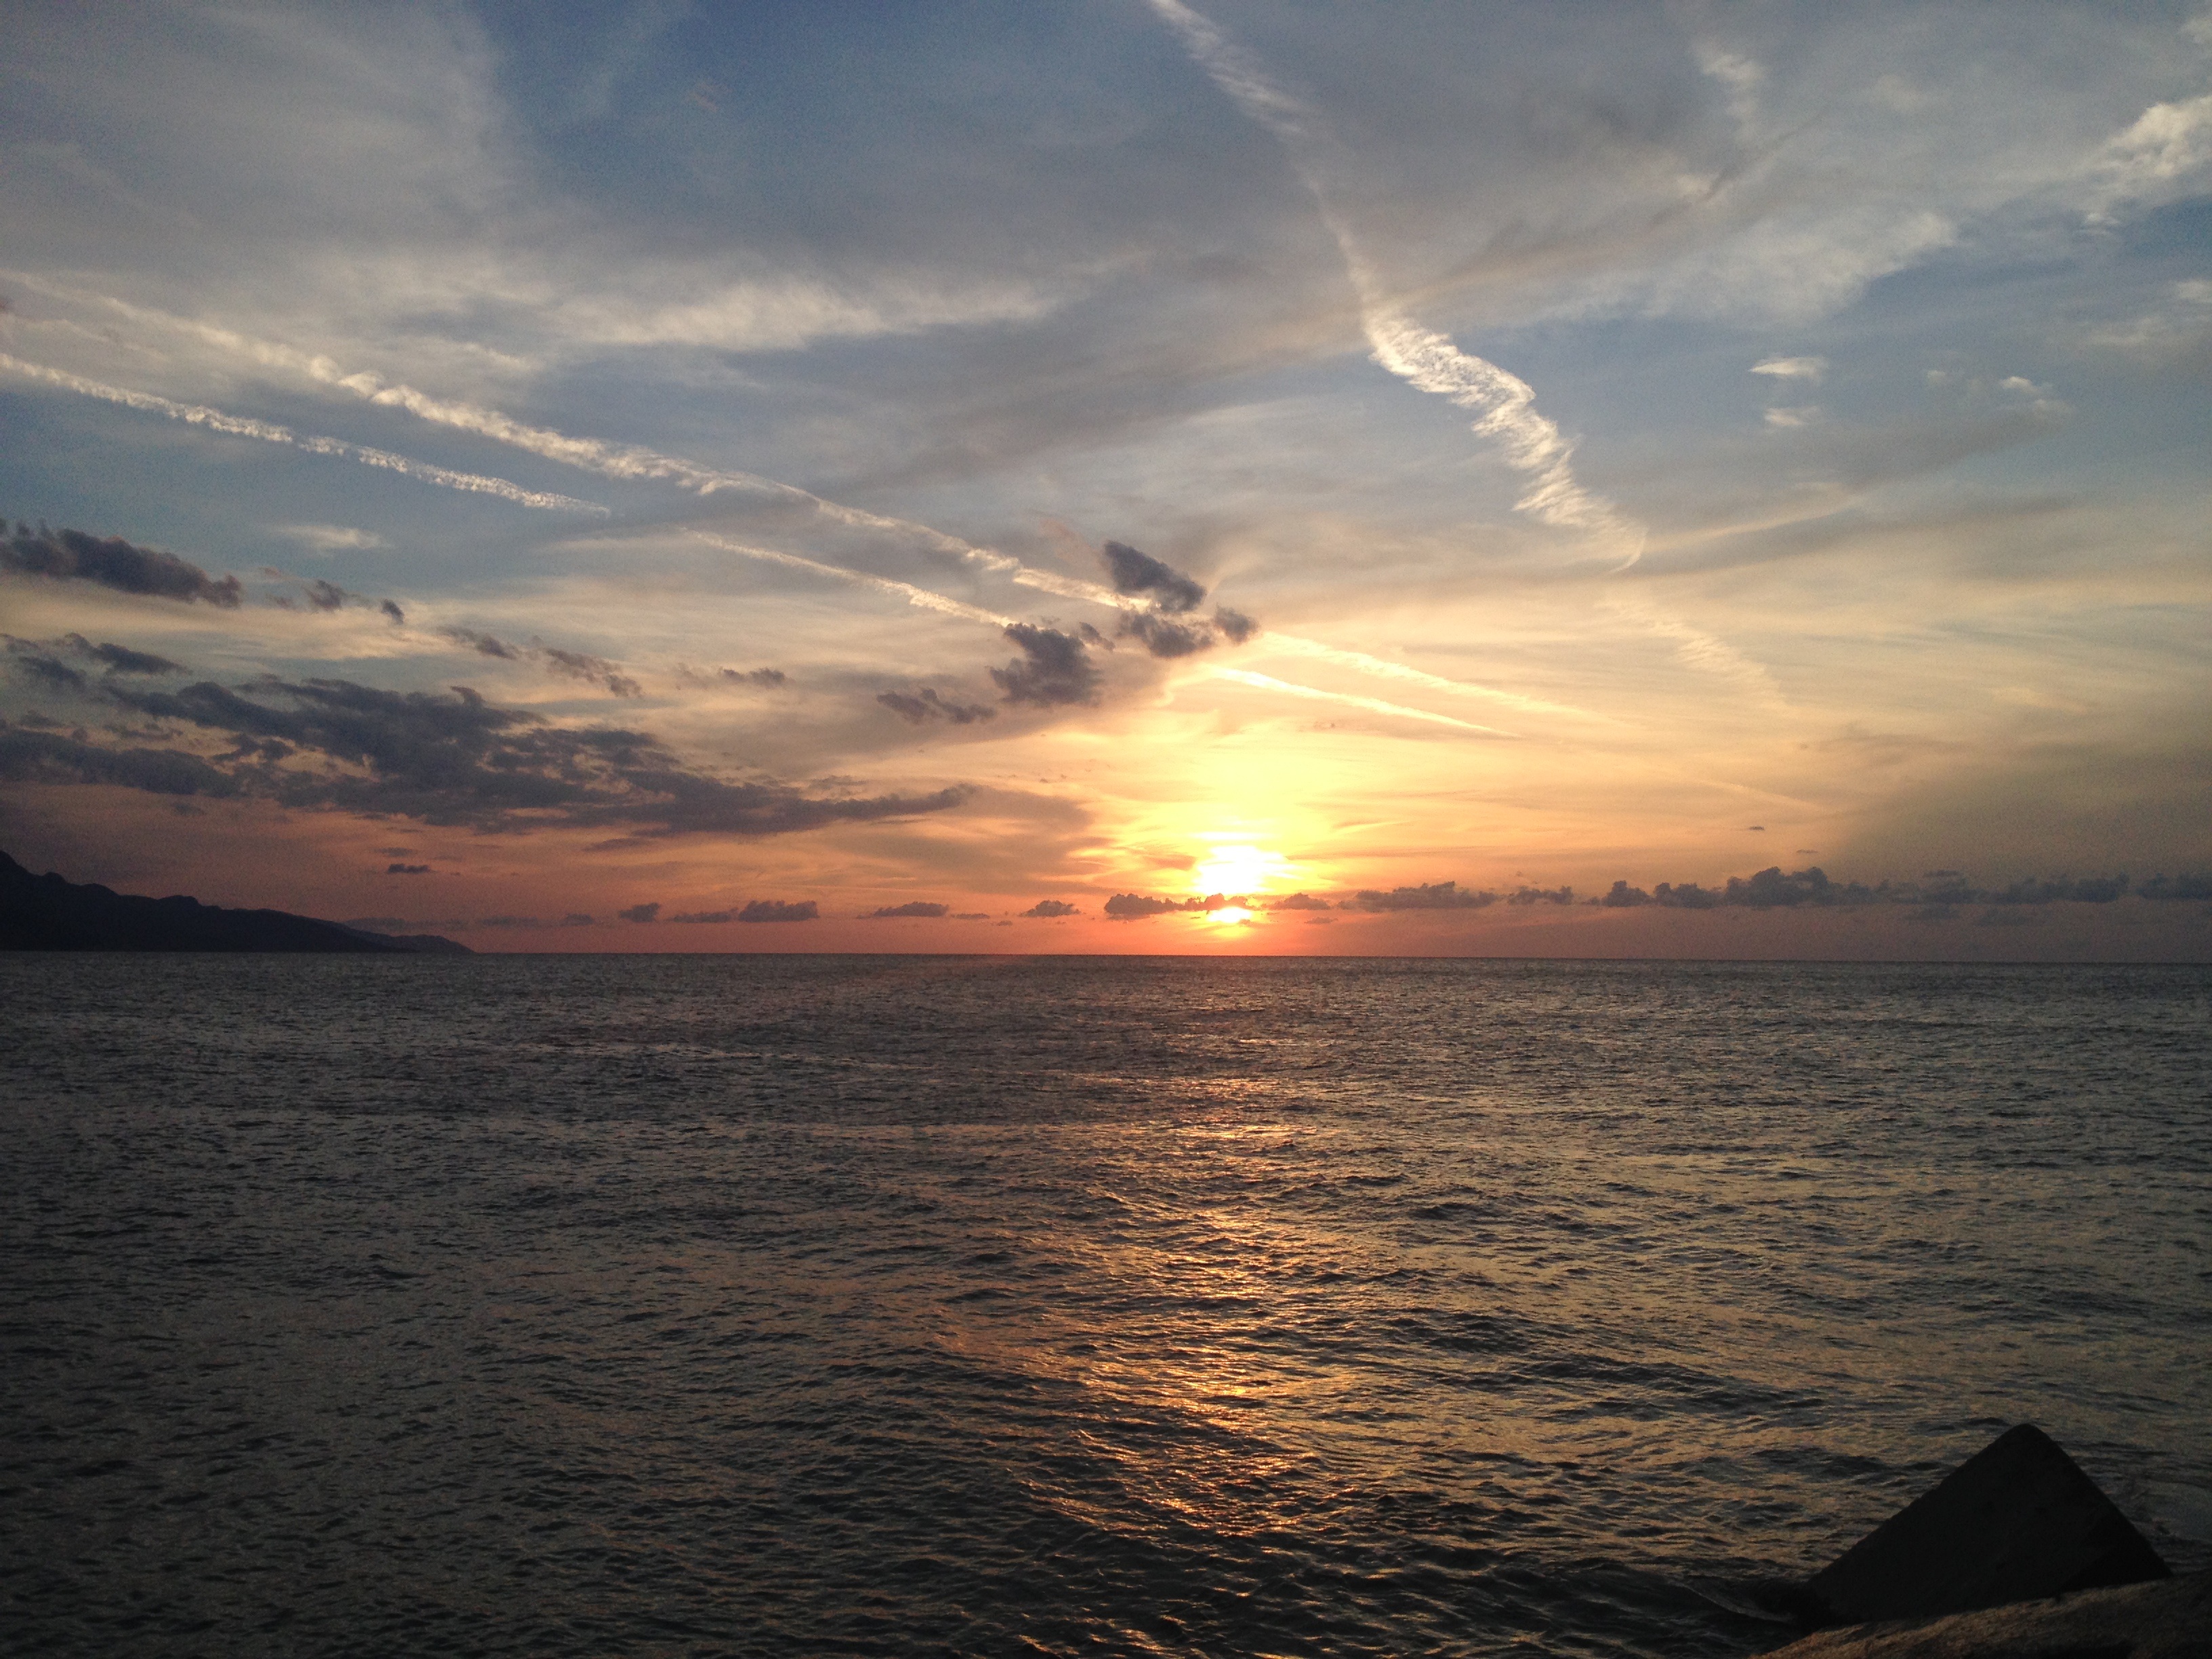
beach, landscape, sea, coast, ocean, horizon, cloud, sky, sun, sunrise, sunset, sunlight, morning, shore, wave, dawn, coastal, dusk, evening, environmental, solar, in the evening, clouds, background, marine, afterglow